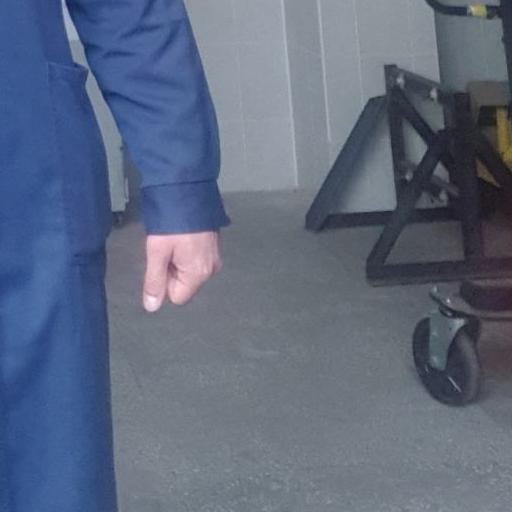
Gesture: no_gesture